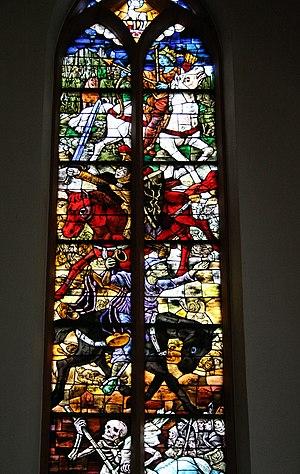
La basilique Saint-Pancrace est une église catholique néo-gothique située dans le centre-ville de Tubbergen aux Pays-Bas. Dédiée à saint Pancrace, elle dépend de l'archidiocèse d'Utrecht. L'édifice est inscrit aux monuments protégés.